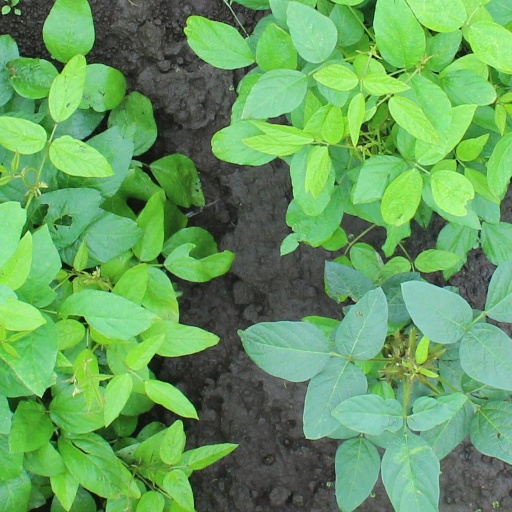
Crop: soybean